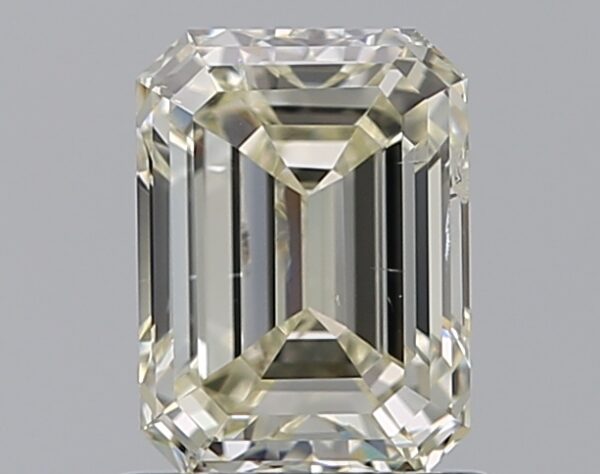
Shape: emerald
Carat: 1
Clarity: SI2
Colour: L
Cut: VG
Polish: EX
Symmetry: VG
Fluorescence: ST
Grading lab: GIA
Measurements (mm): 6.52 x 4.83 x 3.28